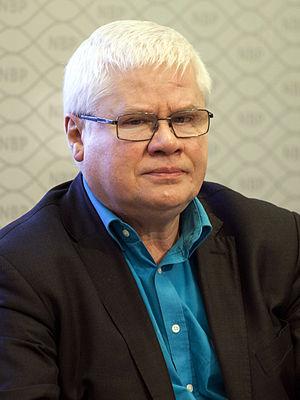
Jerzy Krzysztof Hausner, né le 6 octobre 1949 à Świnoujście, est un homme politique polonais membre du Parti démocrate.